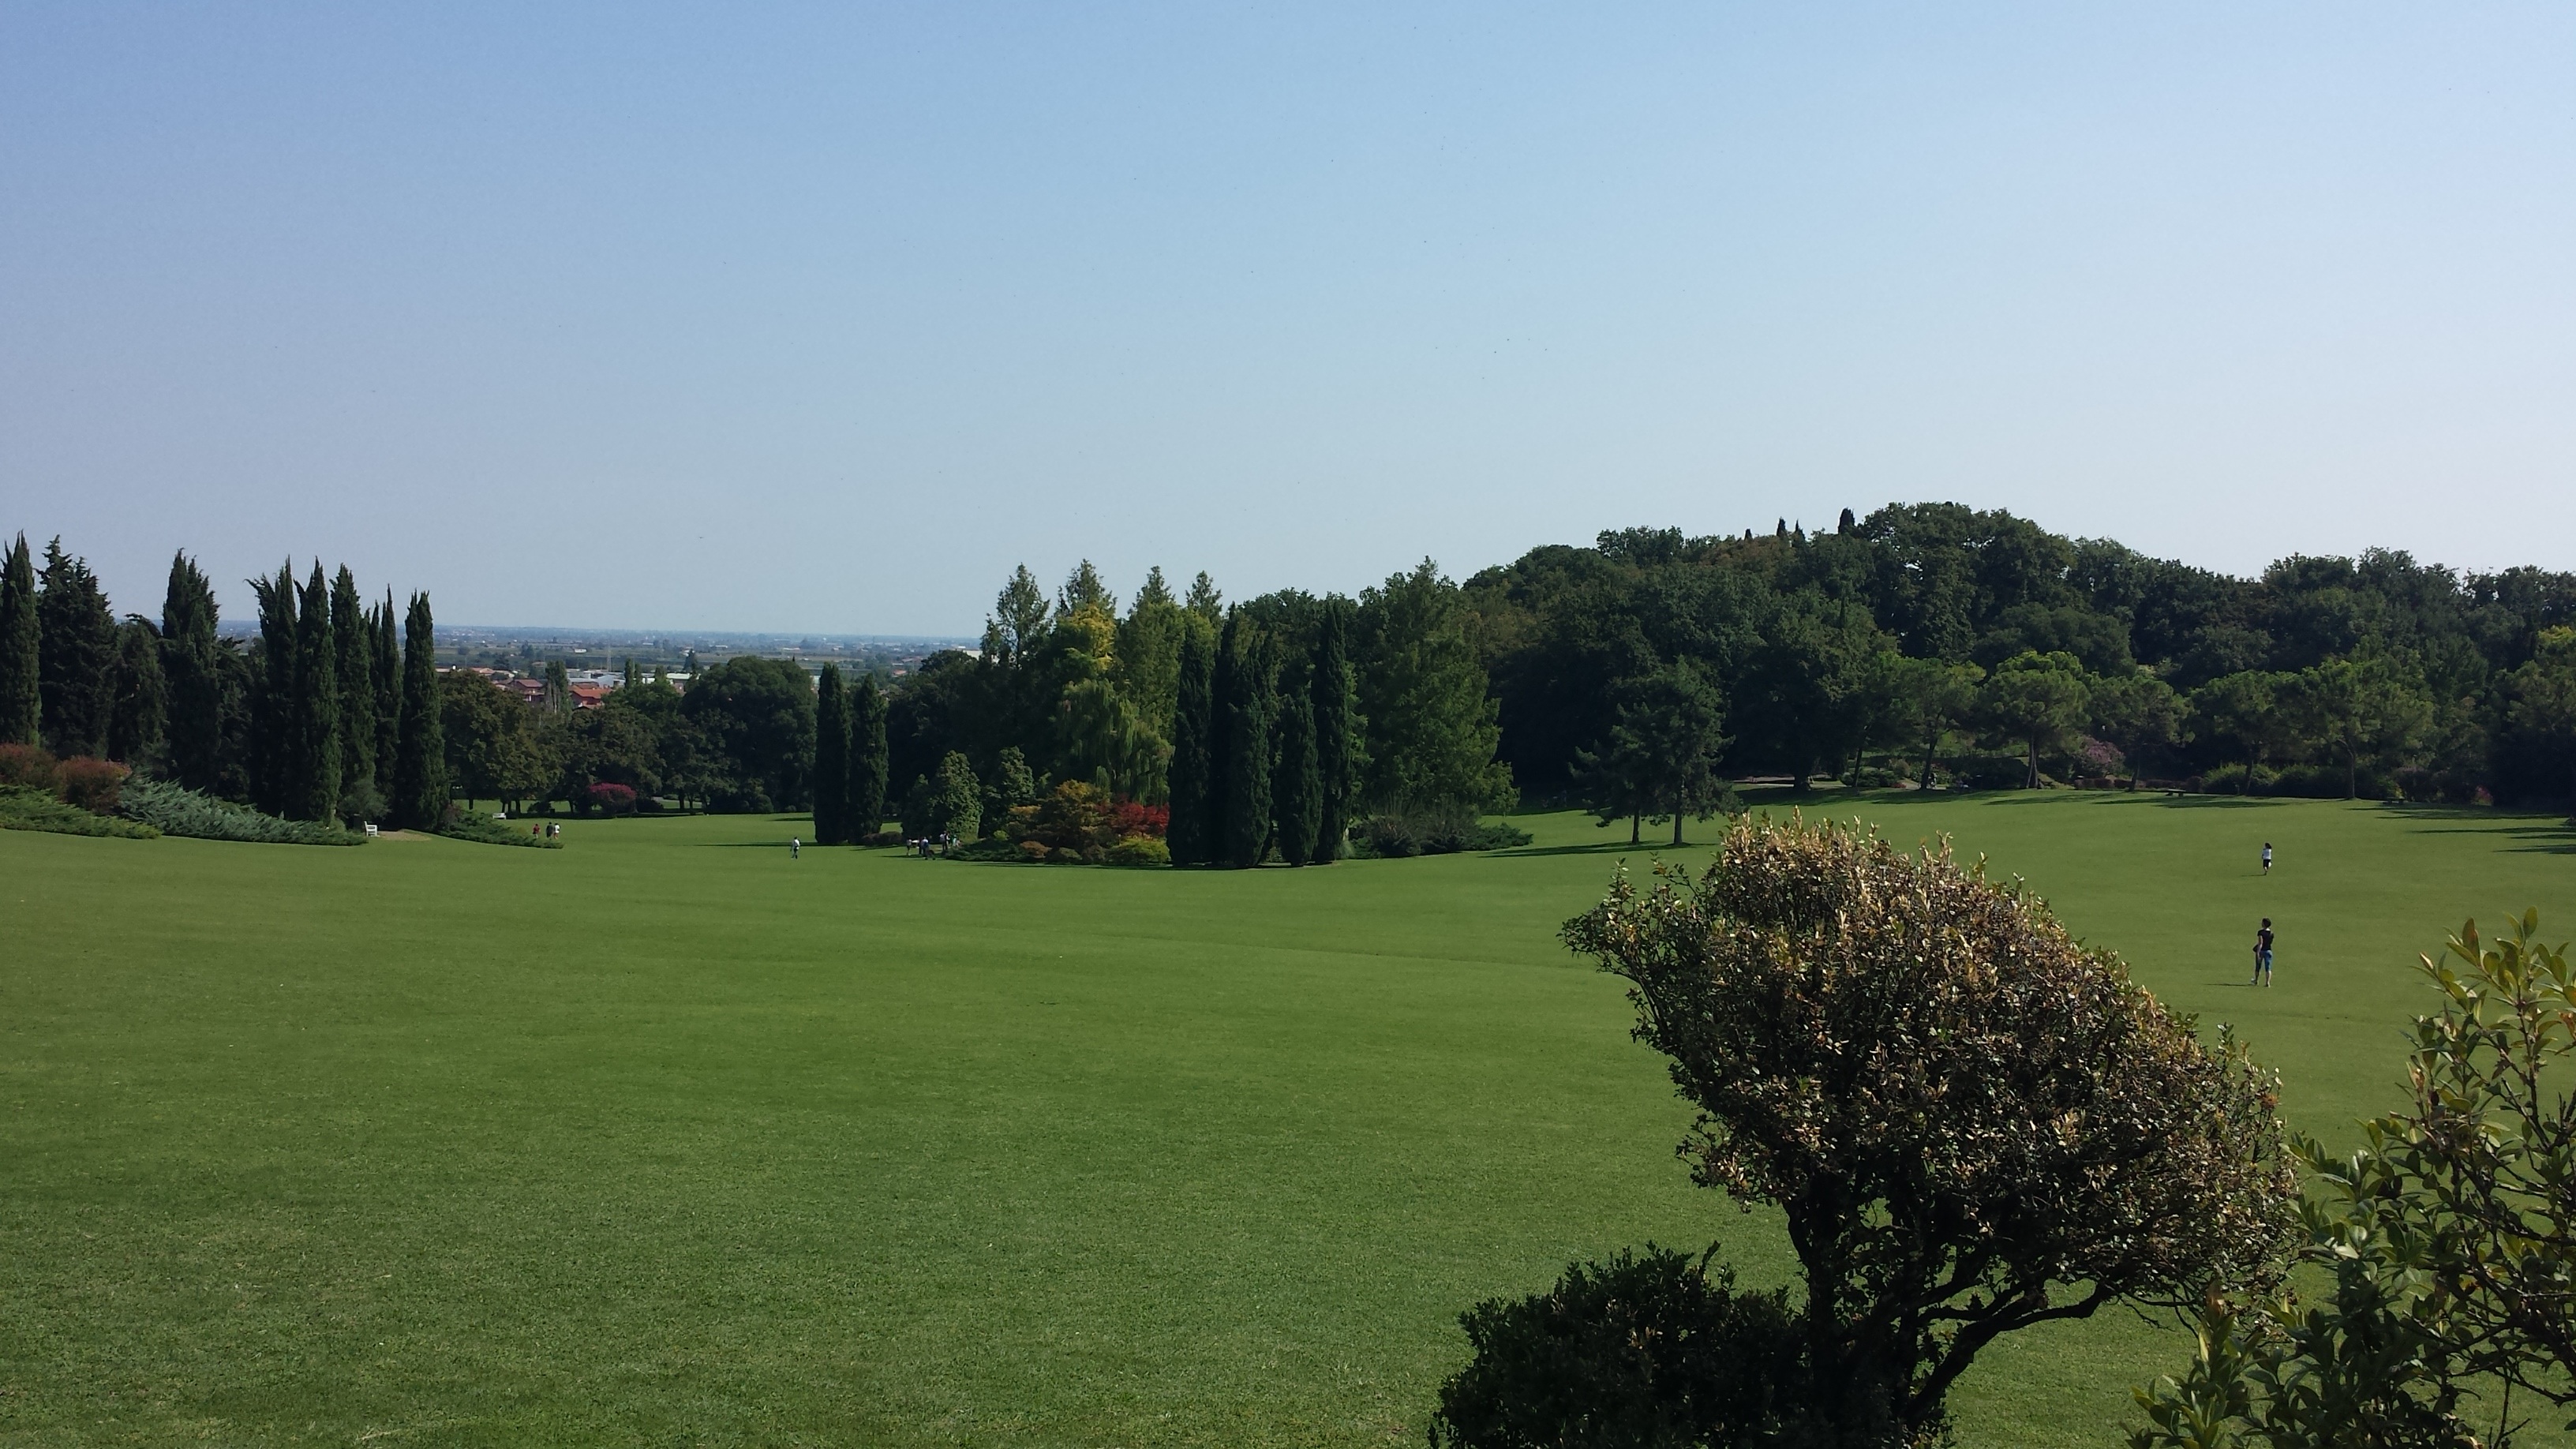
landscape, tree, nature, grass, structure, field, lawn, meadow, hill, recreation, green, pasture, park, italy, plain, golf, golf course, golf club, sports, grassland, verona, estate, lombardy, rural area, sport venue, sigurt